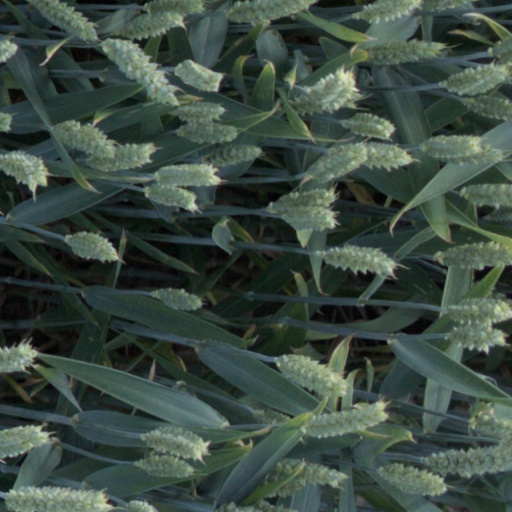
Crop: wheat